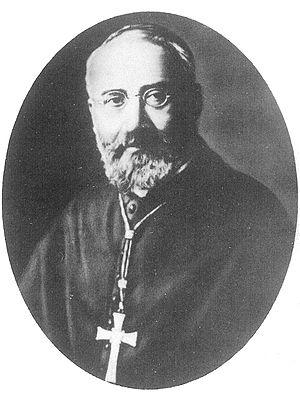
Jean-Baptiste Alexis Chambon né le 18 mars 1875 à Vollore-Ville, dans le Puy-de-Dôme et mort à Yokohama le 8 septembre 1948 est un missionnaire catholique français au Japon qui fut archevêque de Tokyo puis de Yokohama.